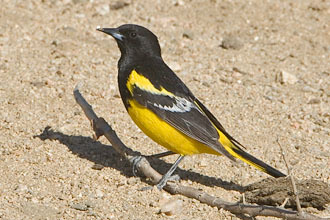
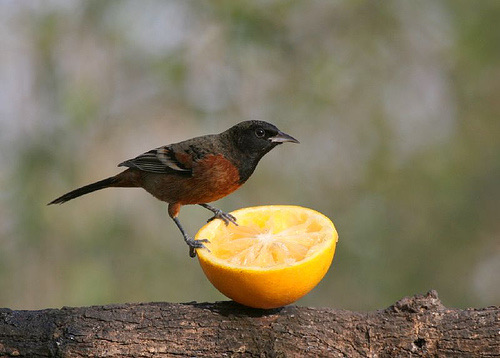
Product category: misc
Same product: yes